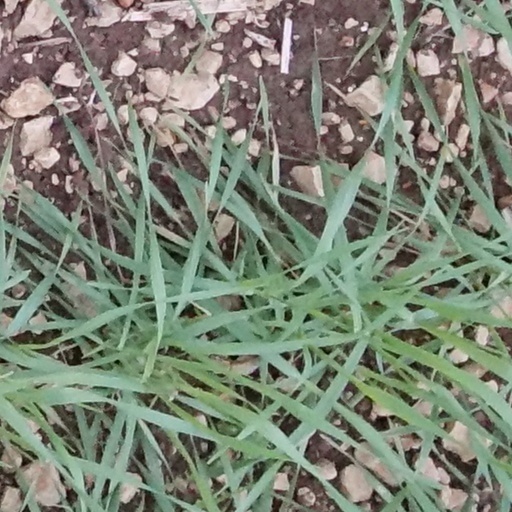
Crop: wheat